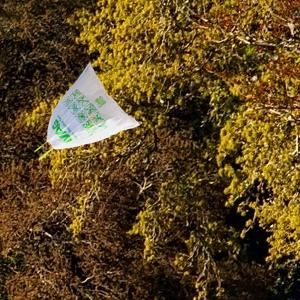
Label: plasticbags